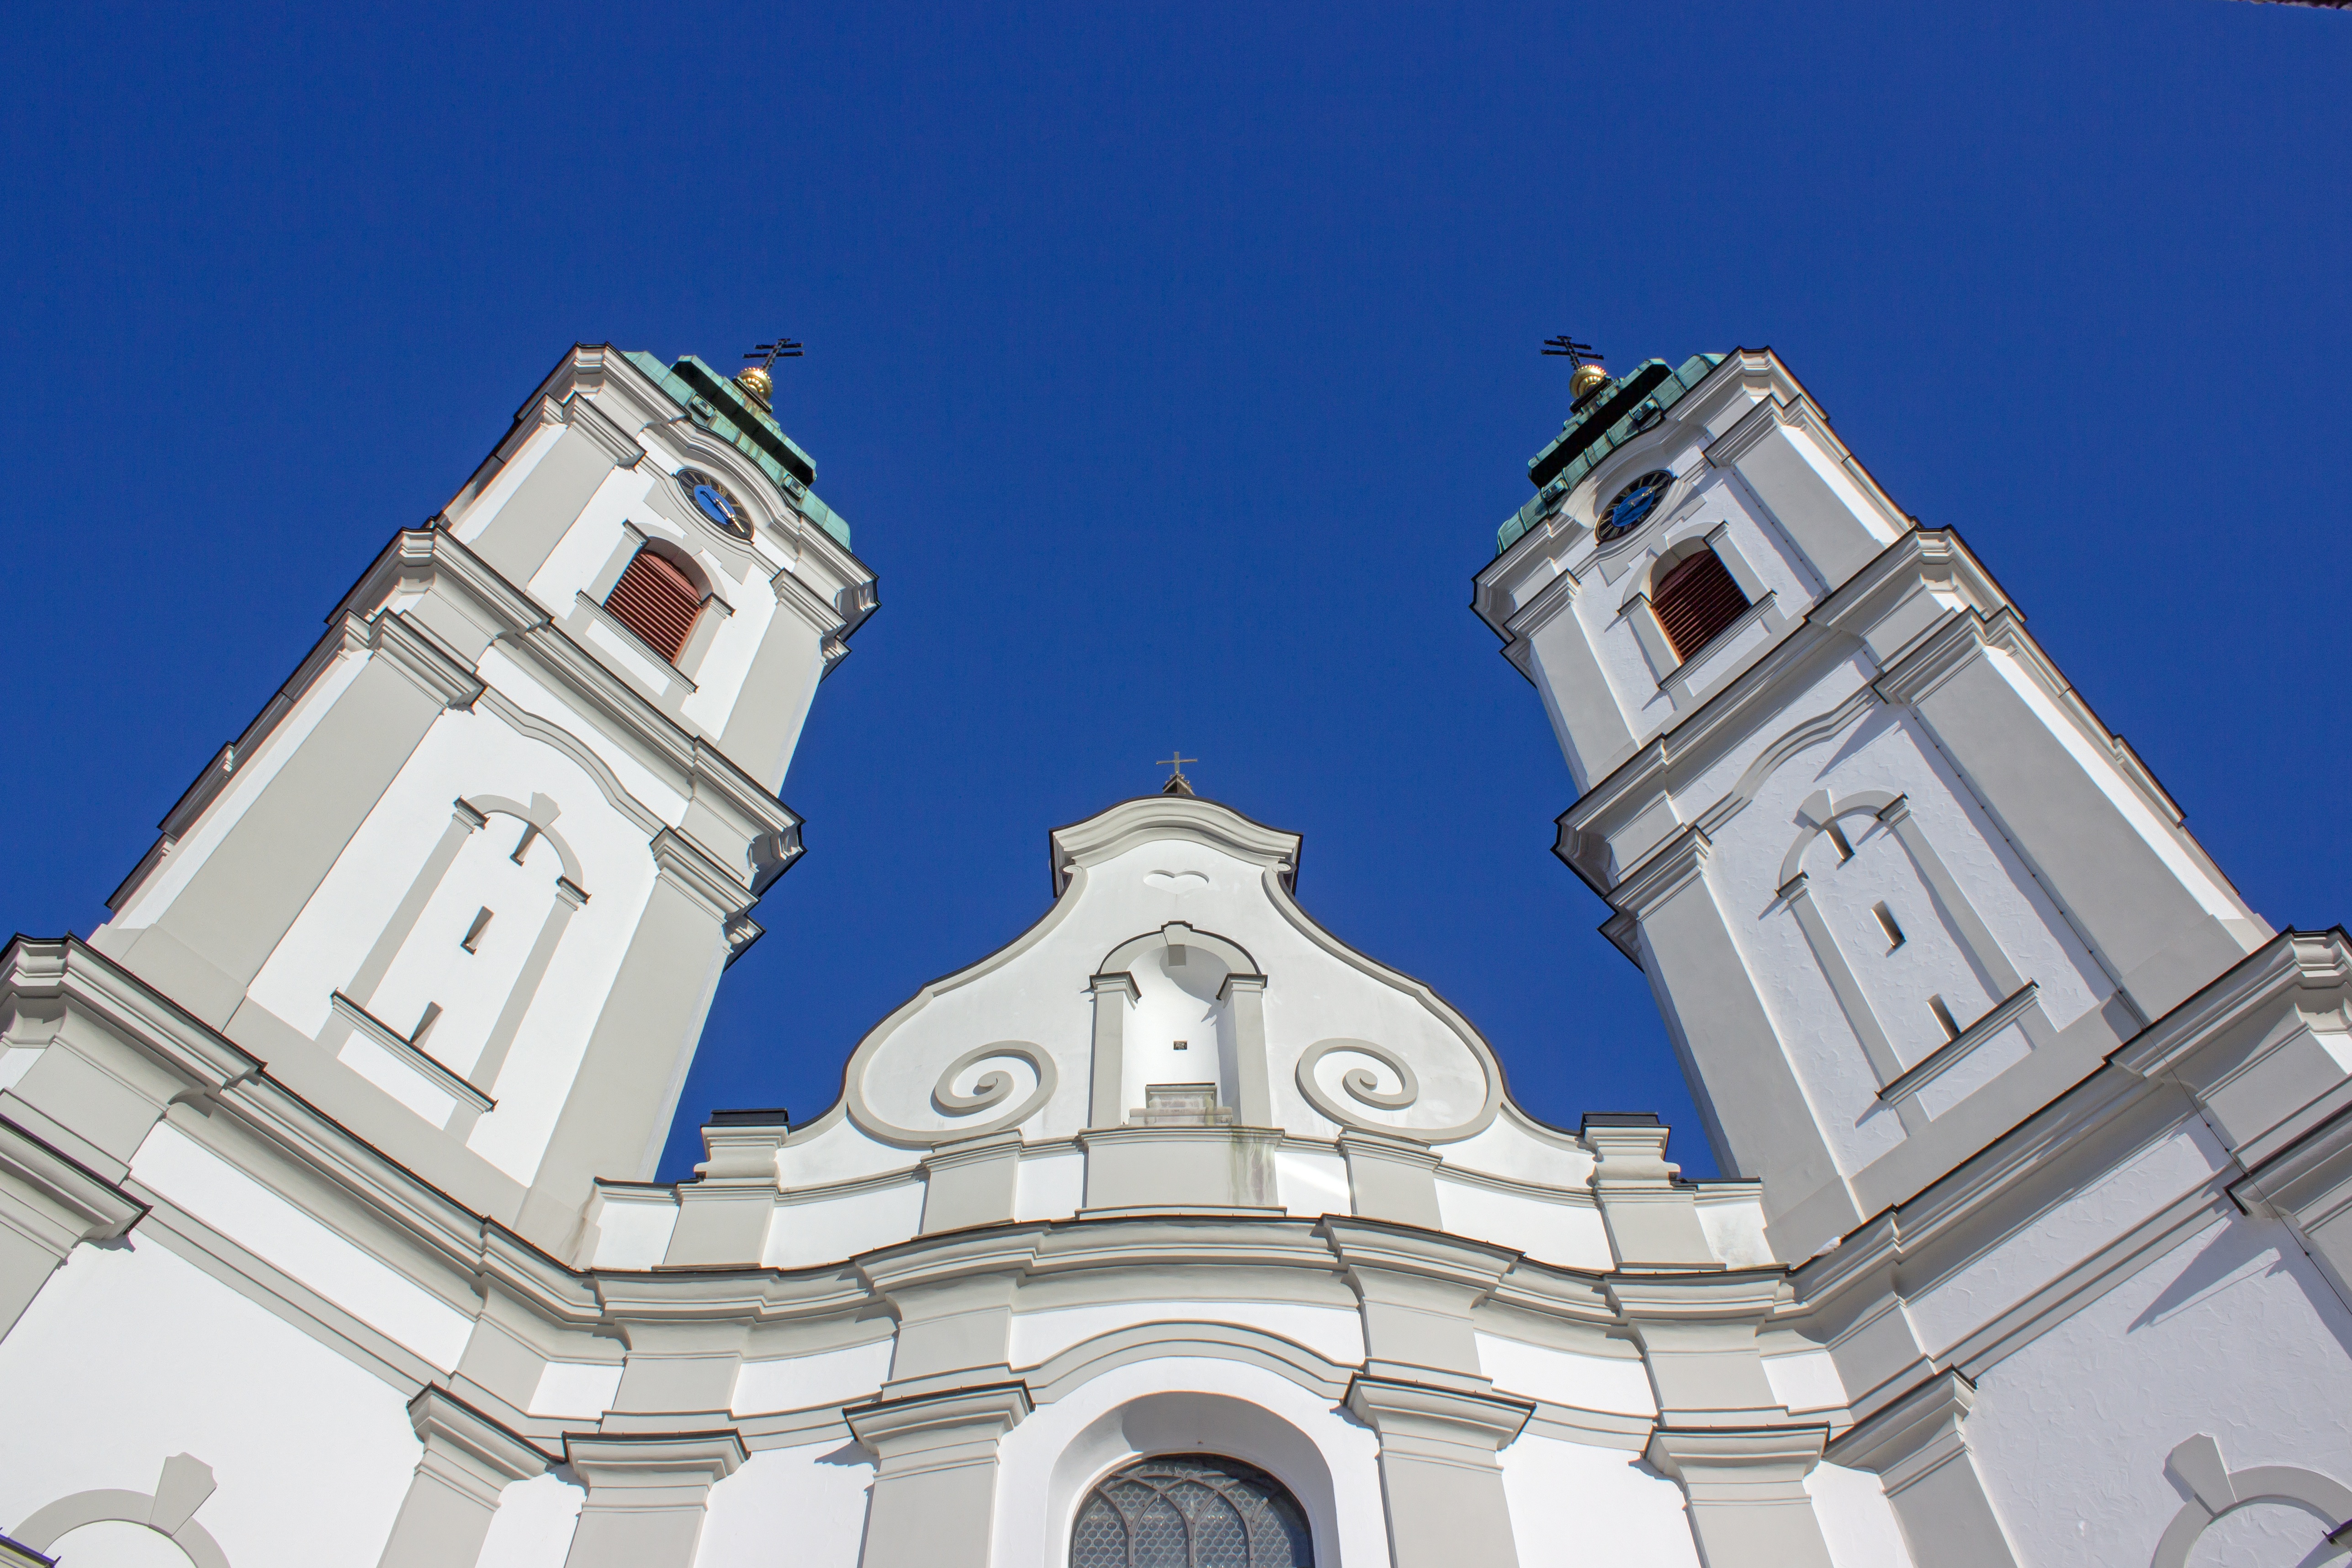
architecture, building, landmark, facade, church, cathedral, place of worship, steeple, dome, collegiate church, parish church, monastery church, st peter, roman catholic, church steeples, upper swabia, sankt peter, bad waldsee